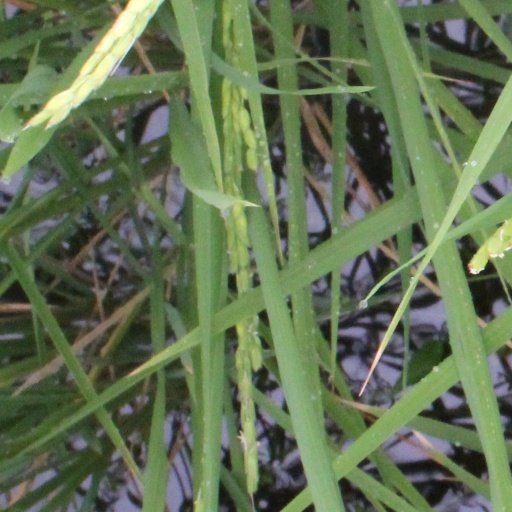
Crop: rice